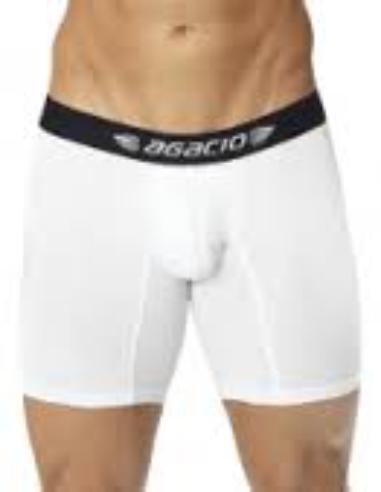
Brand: Agacio
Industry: Clothes